Muncy Historic District

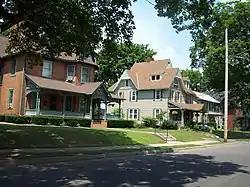
Muncy Historic District, July 2011

The Muncy Historic District is a national historic district that is located in Muncy, Lycoming County, Pennsylvania.